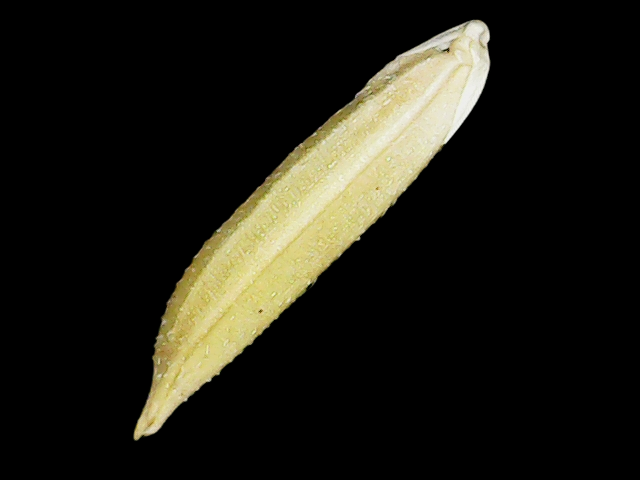
Rice variety: Binadhan25